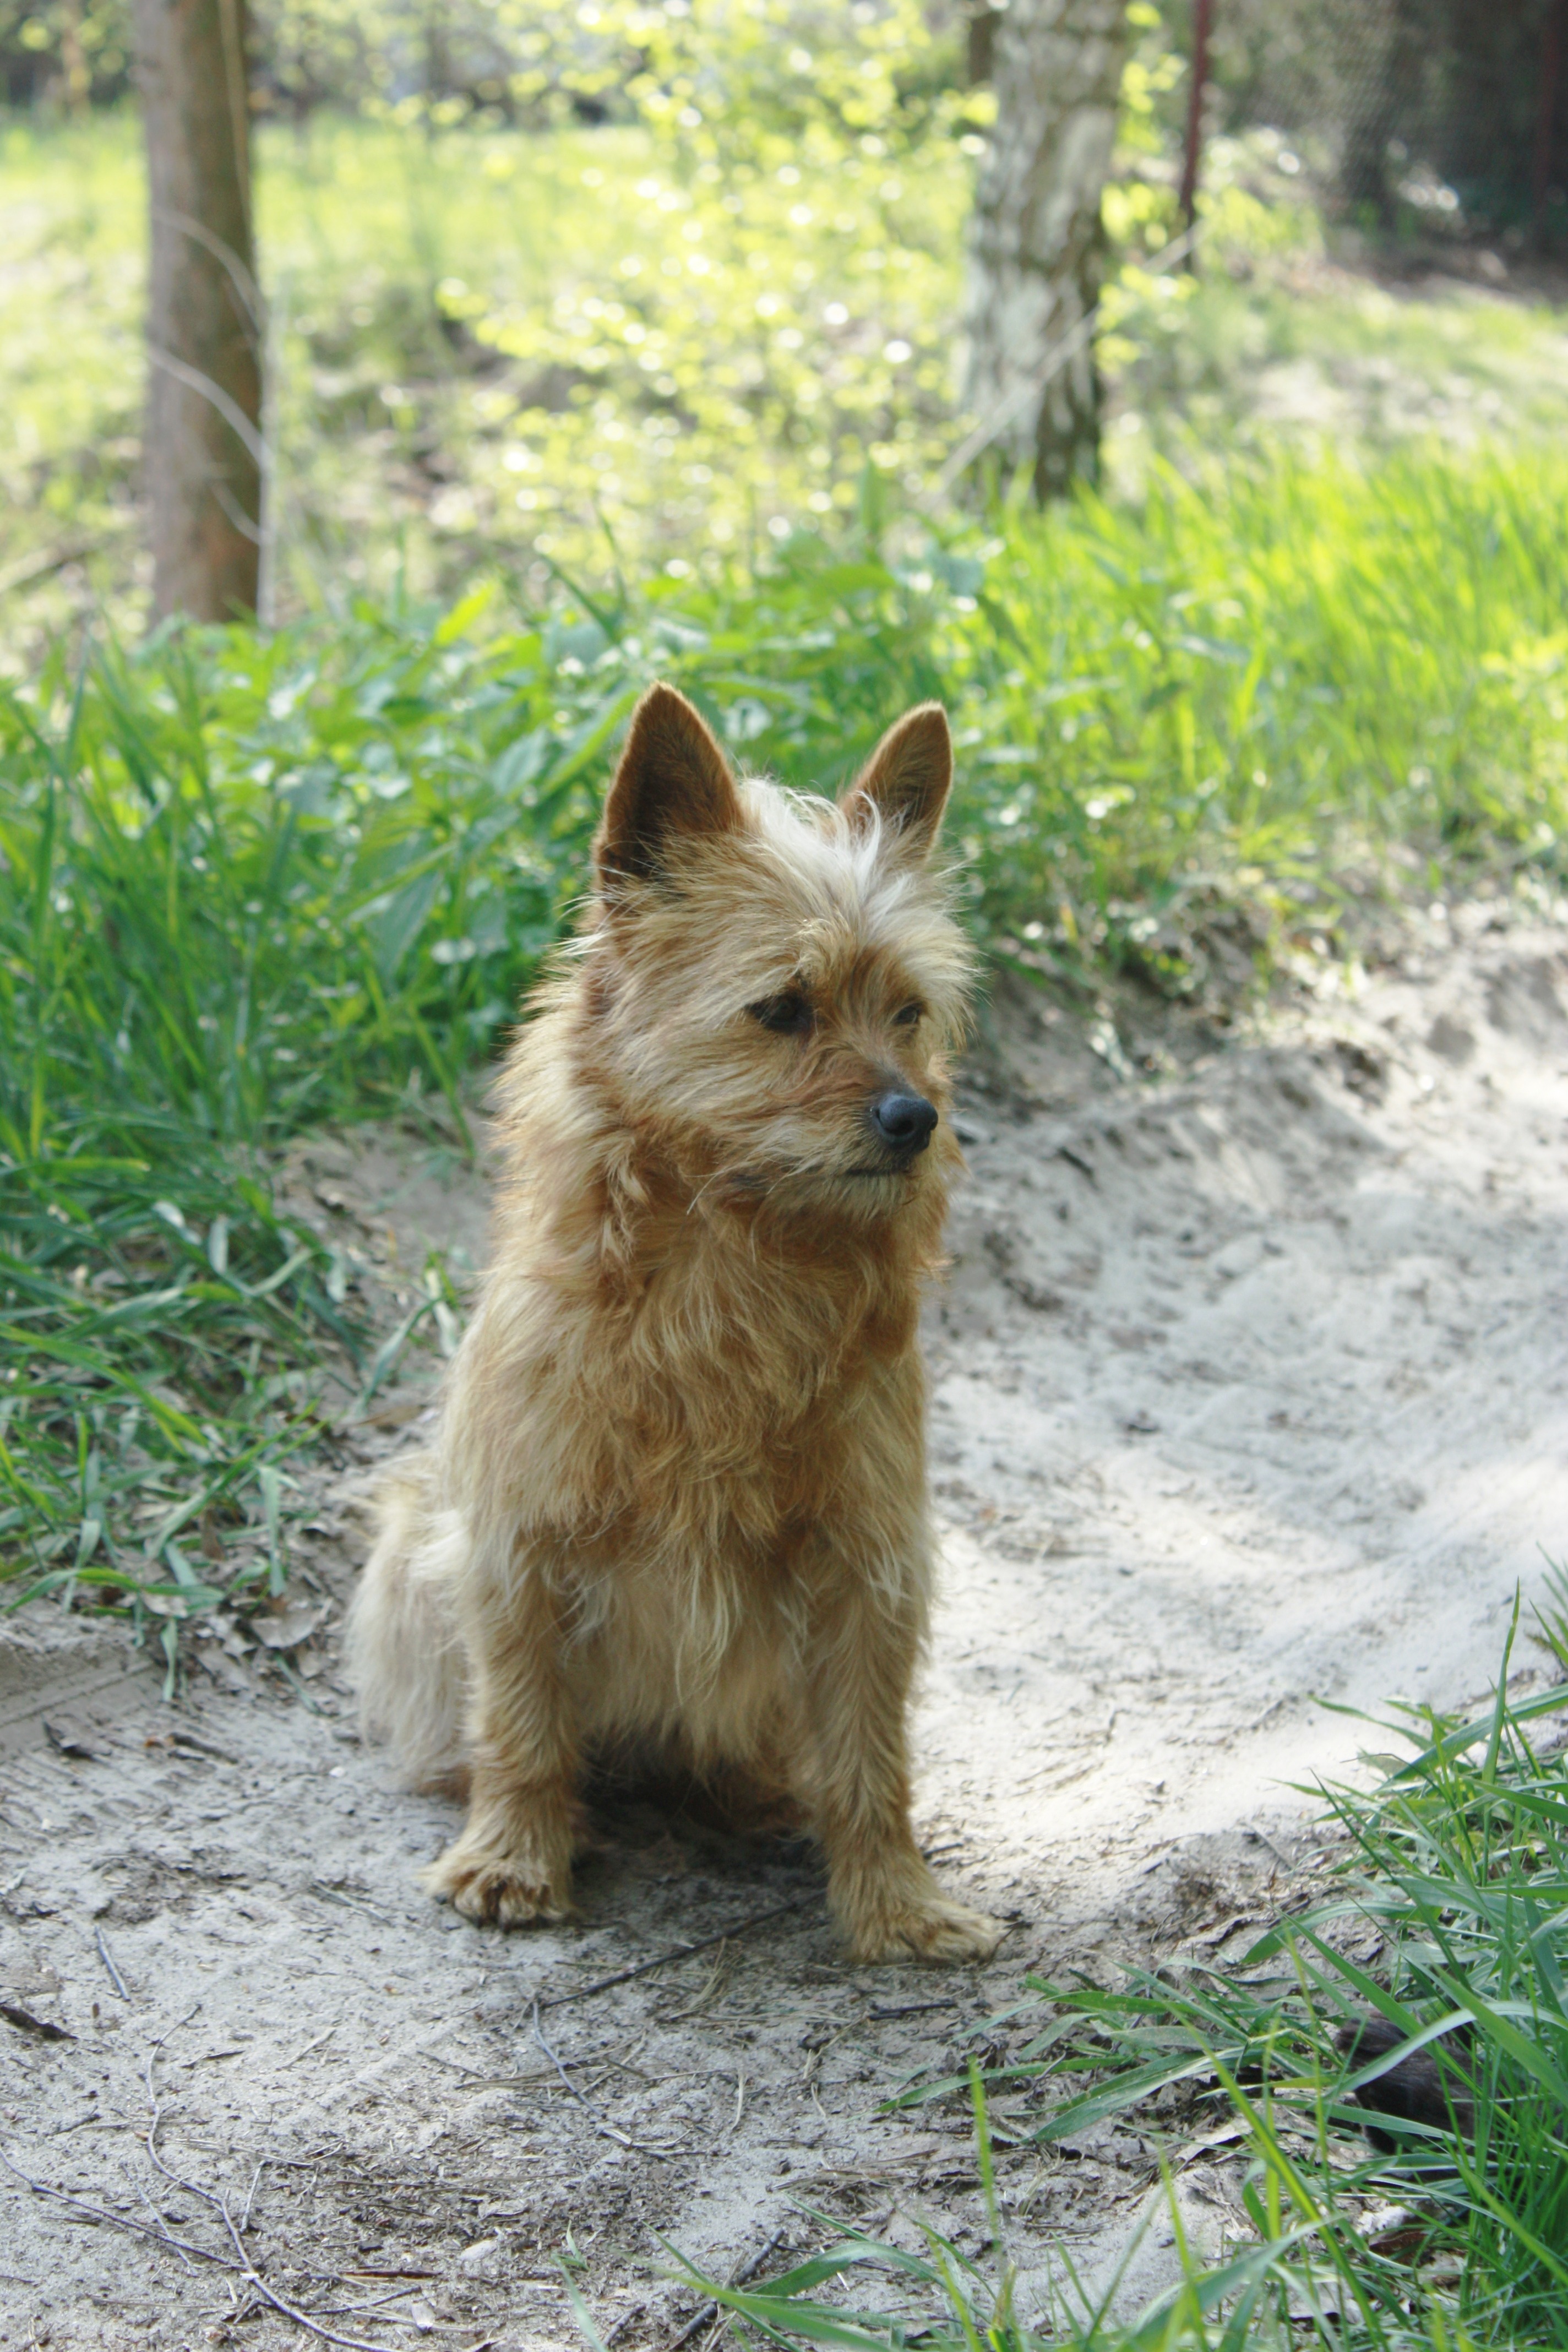
forest, grass, sand, dog, animal, pet, green, small, mammal, fauna, dogs, beige, vertebrate, way, dog breed, terrier, spacer, the road in the forest, cairn terrier, a yorkshire, dog like mammal, australian terrier, norwich terrier, siad